Kevin Conroy

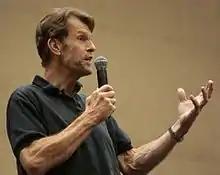
Conroy speaking at the 2017 Phoenix Comicon

As a voice actor, Conroy is known for his starring role in "" (1992–1995). He was notably the first voice actor to alter his voice tone between portraying Batman and Bruce Wayne, which Michael Keaton had previously done in Tim Burton's live-action "Batman" films. However, Conroy based his dual-voice performance on Leslie Howard in the 1934 film "The Scarlet Pimpernel". He continued to voice Batman in various animated spin-off productions, which collectively took place in what is known as the DC Animated Universe (DCAU). These spin-offs include the TV shows "The New Batman Adventures" (1997–1999), "Batman Beyond" (1999–2001, in which he portrays an elderly Bruce Wayne retired from crimefighting), "Justice League" (2001–2004), and "Justice League Unlimited" (2004–2006), as well as the theatrical film "" (1993), and the direct-to-video films "" (1998), "" (2000), and "" (2003). He also voiced the DCAU Batman for guest appearances in "", "Static Shock" and "The Zeta Project".